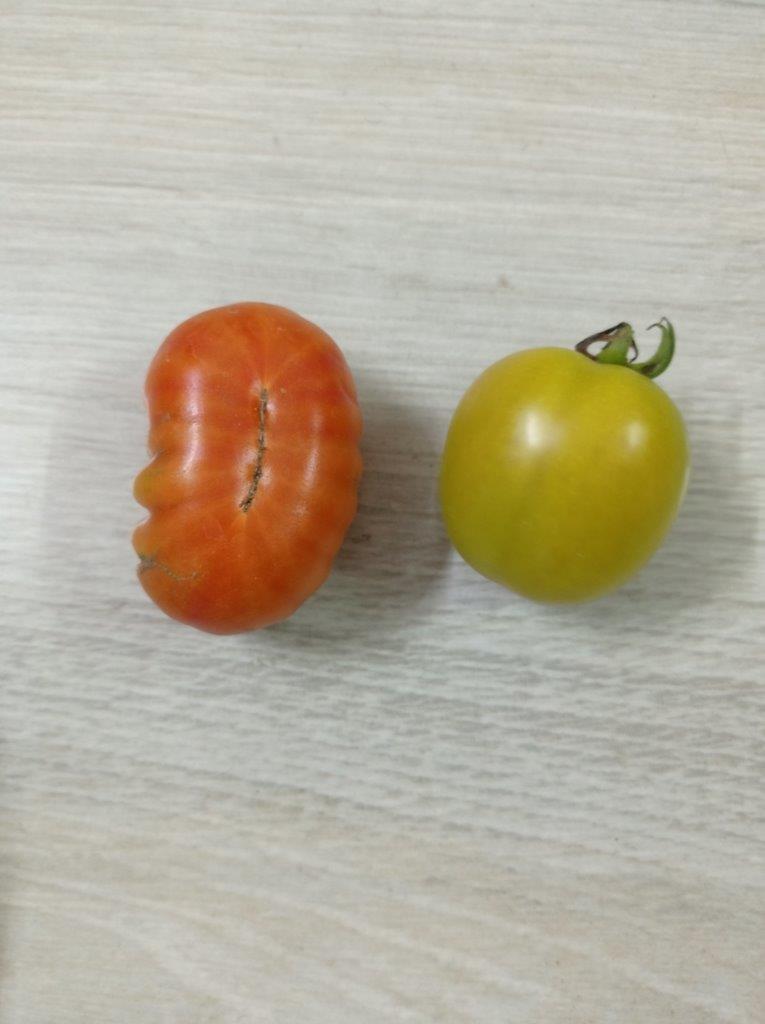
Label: Fresh